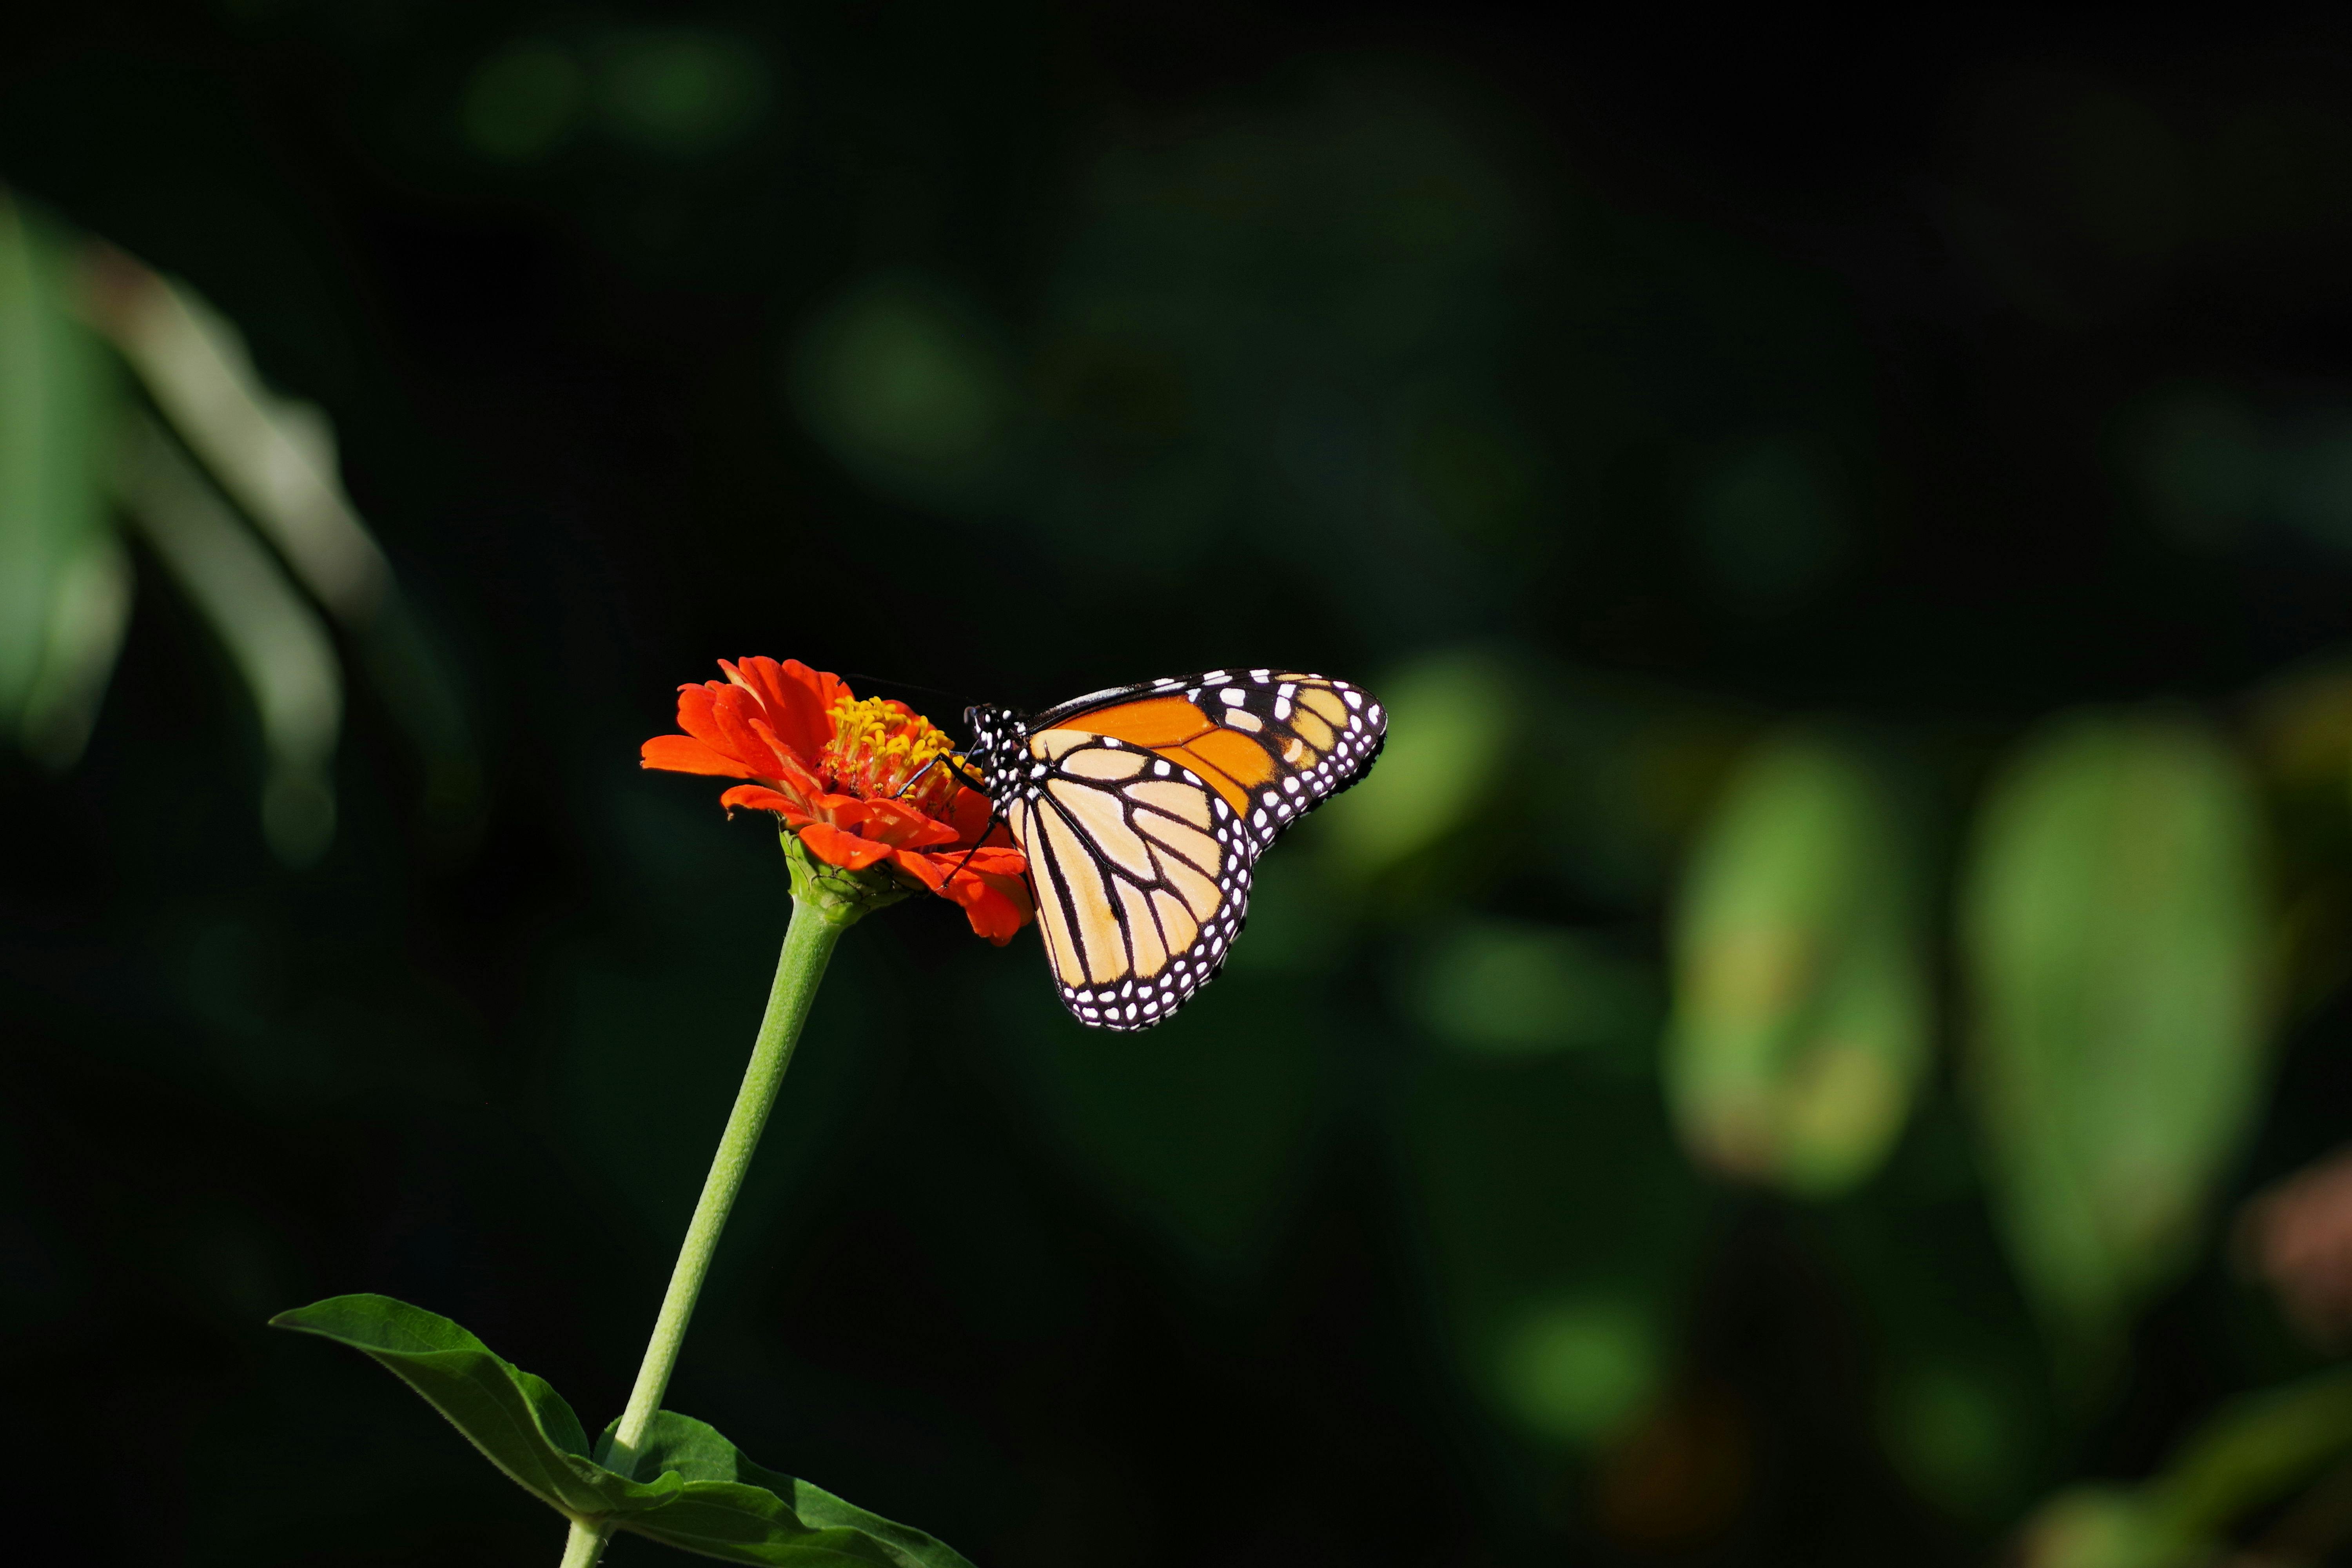
flower, plant, pollinator, butterfly, insect, arthropod, petal, moths and butterflies, flowering plant, invertebrate, terrestrial plant, pollen, Melitaea, wildlife, macro photography, lantana, moth, wildflower, plant stem, lantana camara, herbaceous plant, brush footed butterfly, monarch butterfly, wing, lycaenid, pest, lily family, riodinidae, Pedicel, pieridae, milkweed